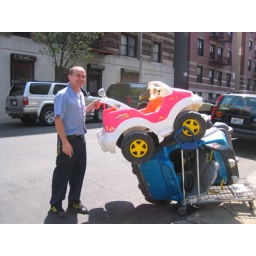
He wants to put you in that pink and white car today!